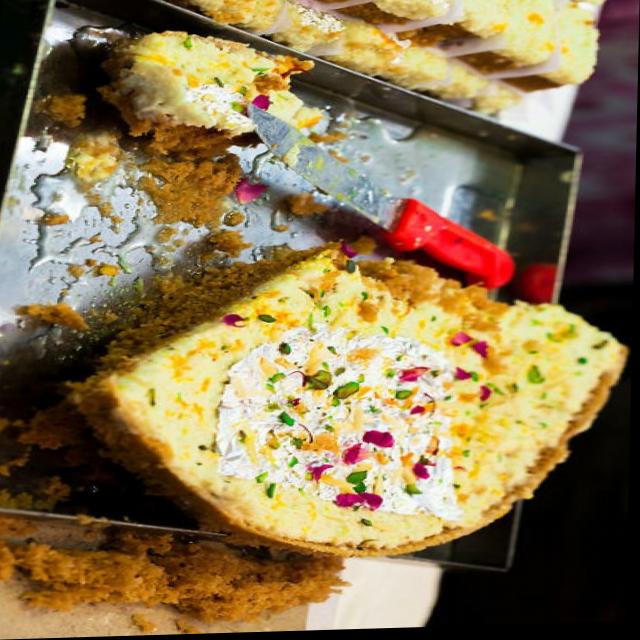
Dish: ghevar